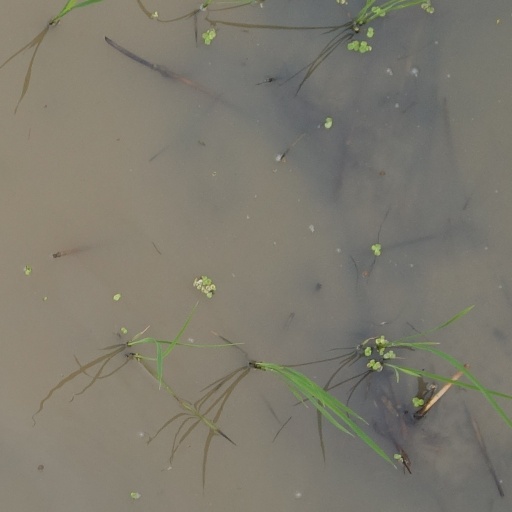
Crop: rice